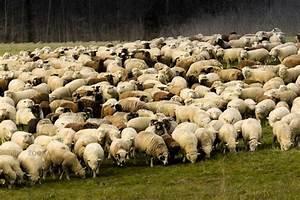
sheep